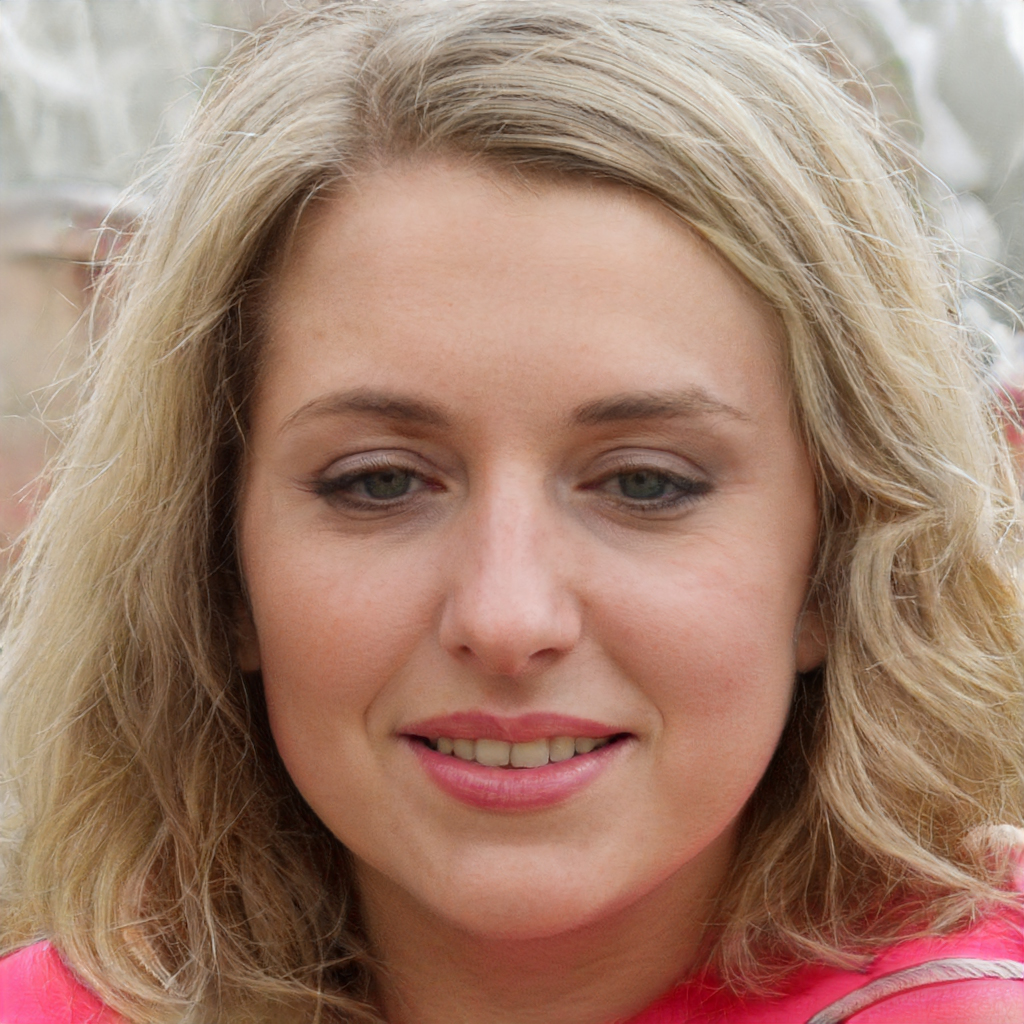
Label: No Watermark